Downtown Montreal

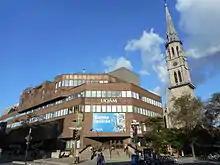
The Université du Québec à Montréal is one of several post-secondary institutions in Downtown Montreal.

Portions of four university-level establishments lie within Downtown Montreal: the main campus of McGill University, on the northern side of Sherbrooke Street; the Sir George Williams Campus of Concordia University in an area identified as Quartier Concordia in the western part of Downtown Montreal; École de technologie supérieure (a part of Université du Québec system) located near the southern edge of Downtown Montreal; and Université du Québec à Montréal, mainly in the Quartier Latin neighbourhood. Four colleges (pre-university) also lie in downtown: the public Cégep du Vieux Montréal on Ontario Street East; and the private colleges LaSalle College, O'Sullivan College and National Theatre School of Canada, including Monument-National, the venue used for its productions.